Annaleigh Ashford

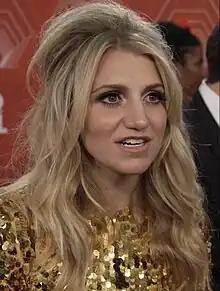
Ashford at the 74th Tony Awards (2021)

Annaleigh Ashford (née Swanson; born June 25, 1985) is an American actress, singer, and dancer. Her early roles on Broadway include in the musicals "Wicked" (2007), "Legally Blonde" (2007), and "Hair" (2010). She received the Tony Award for Best Featured Actress in a Play for playing Essie Carmichael in "You Can't Take It With You" (2014–2015). Her other Tony-nominated roles are Lauren in "Kinky Boots" (2013) and Mrs. Lovett in "" (2023). She also starred in the Broadway revival of "Sunday in the Park with George" (2017).